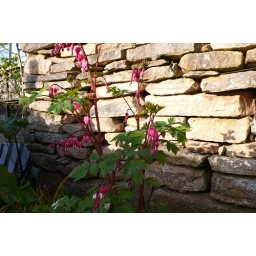
Dry stone wall in the garden.